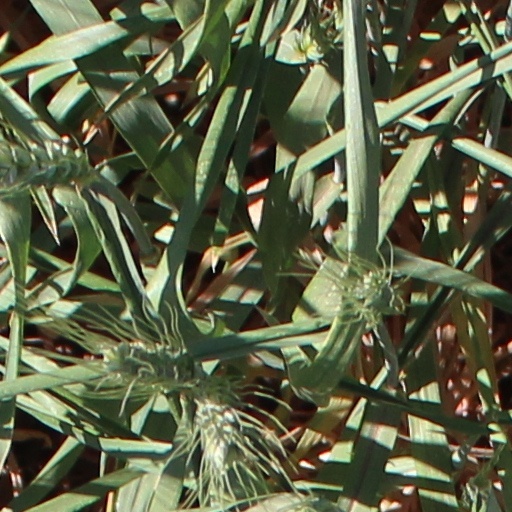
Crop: wheat